Kristiansand

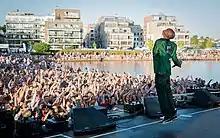
Faithless in concert at Palmesus, Scandinavia's largest beach festival

Dampbageriet is a large bakery chain based in Vest-Agder, it was established in Kristiansand in 1862 and has 4 stores in Kristiansand.